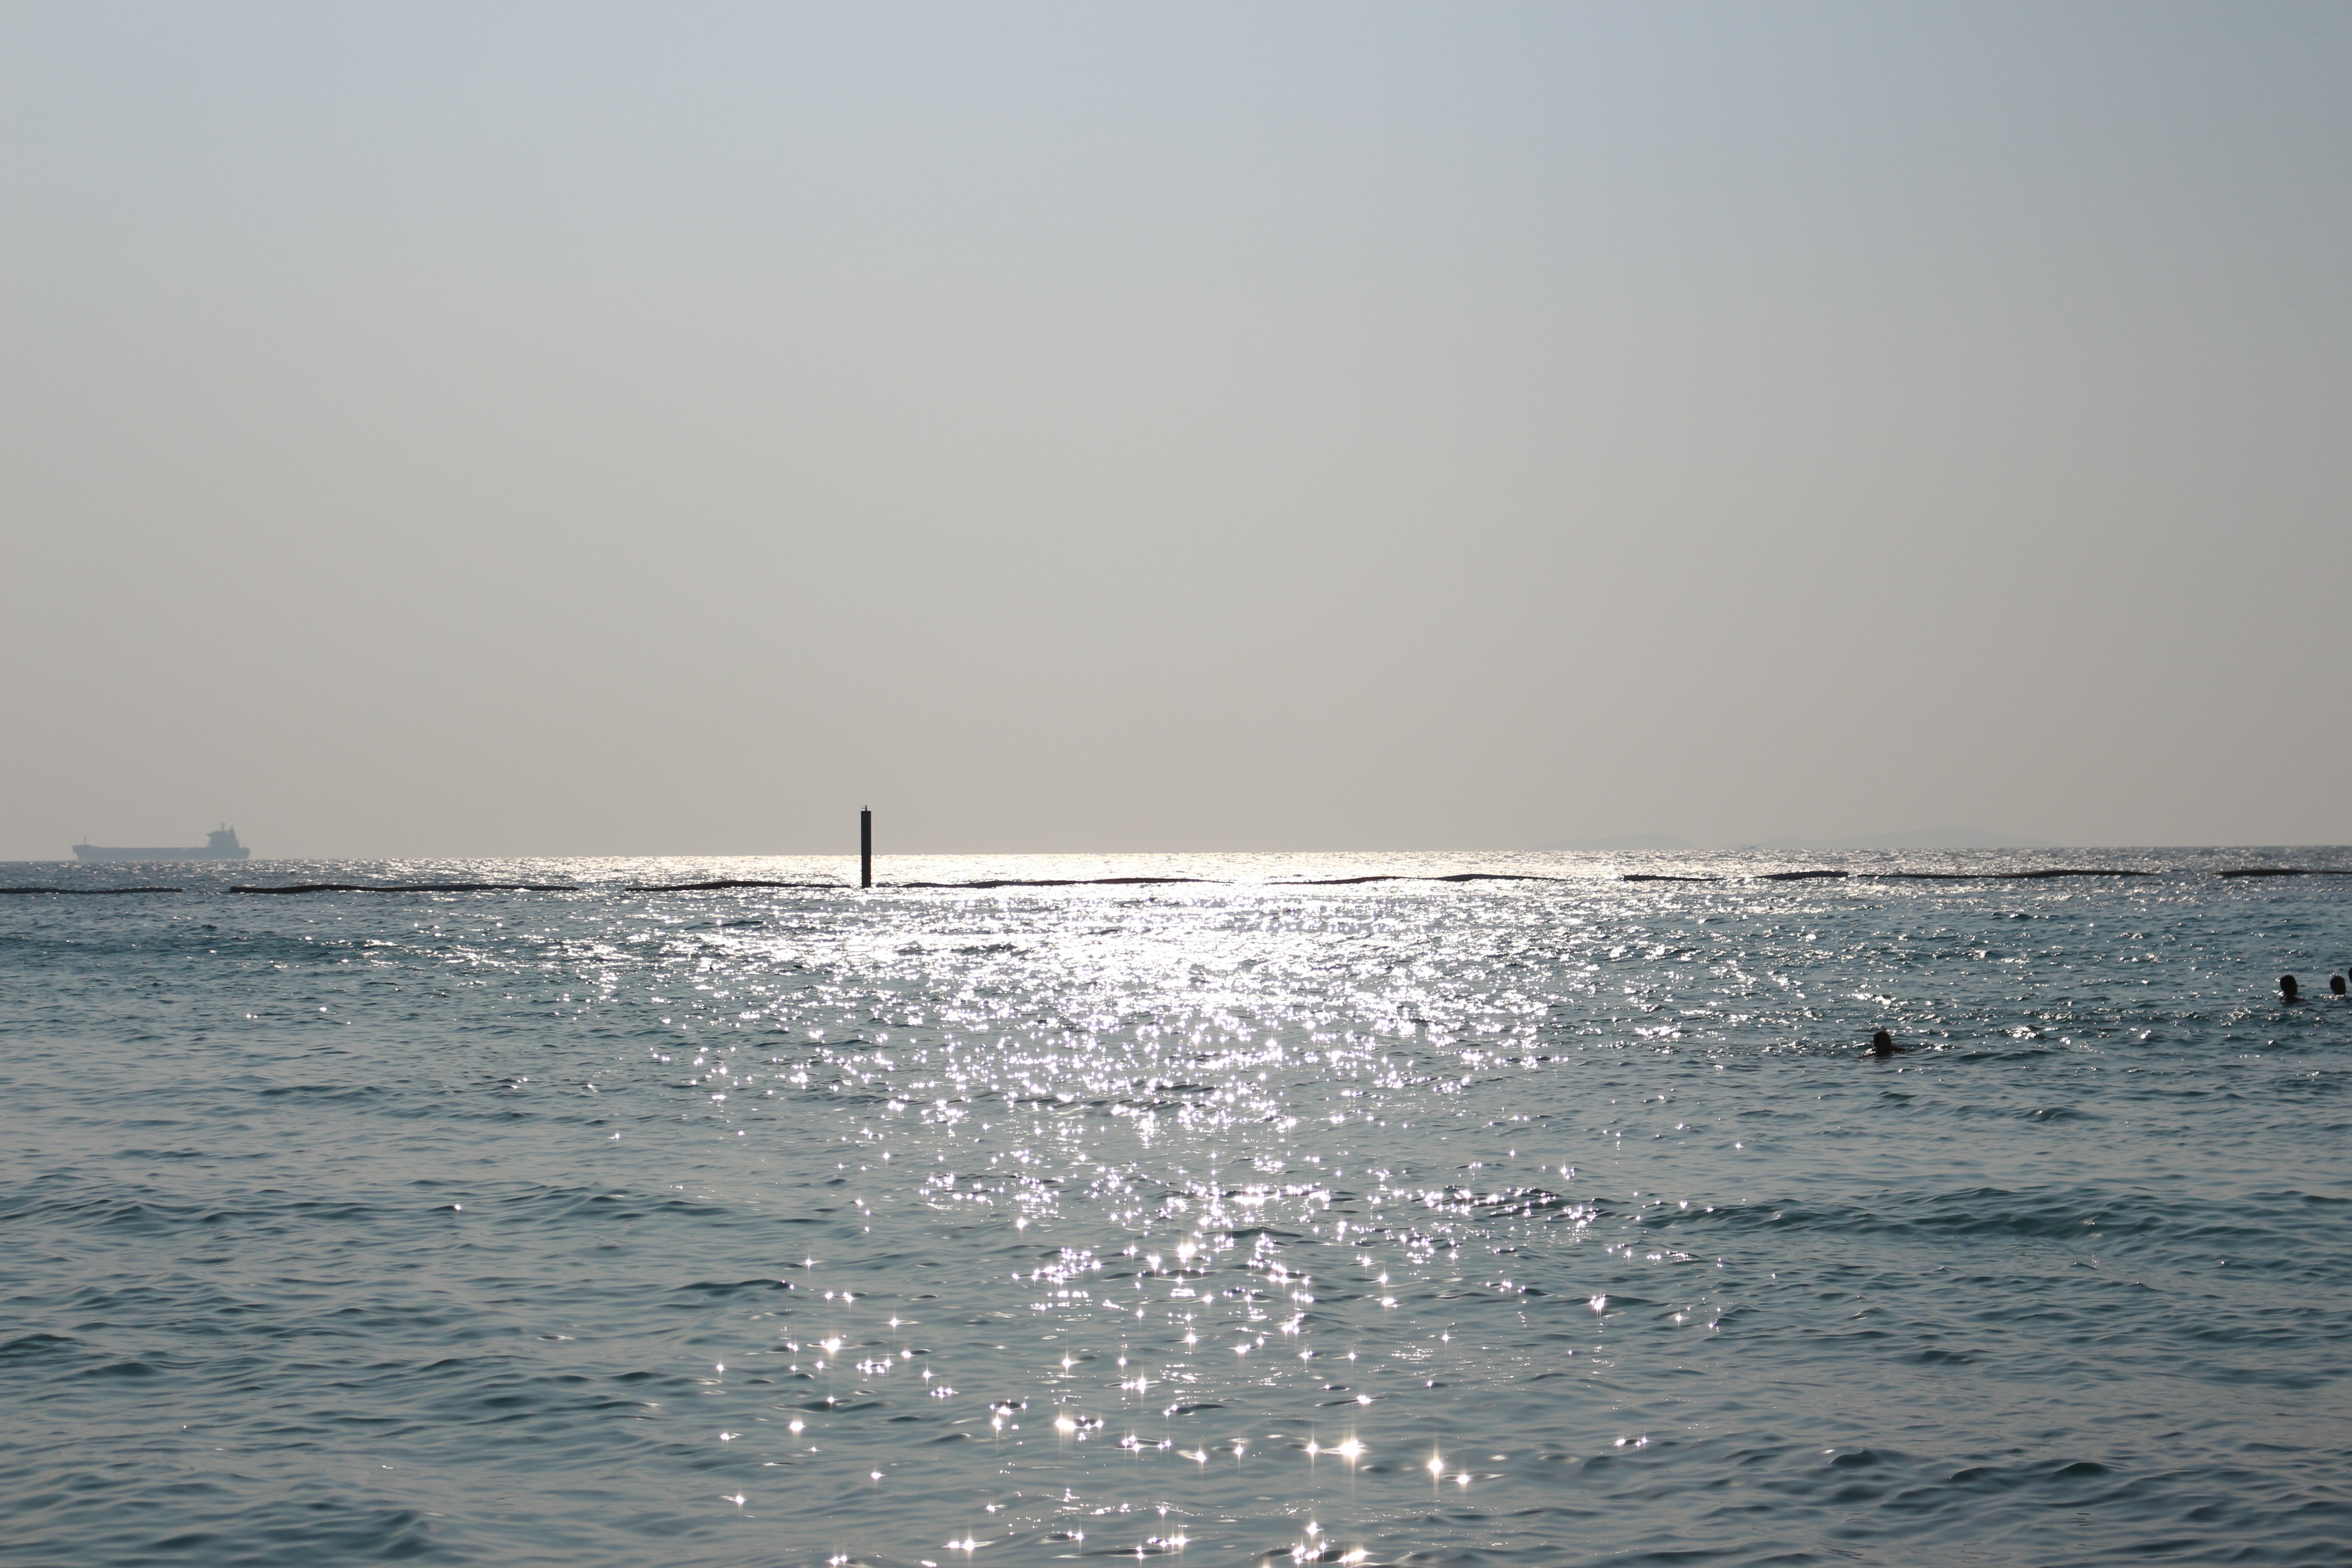
beach, sea, coast, ocean, horizon, shore, wave, bay, body of water, cape, wind wave